List of sitting judges of the Supreme Court of India

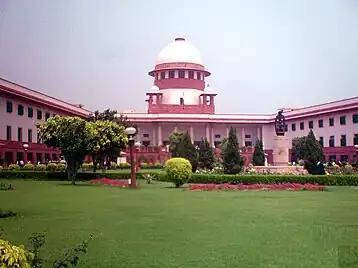

The Supreme Court of India is the highest court in the country. The maximum possible strength is 34. According to the Constitution of India, the judges of the Supreme Court must retire at the age of 65. There are currently 33 judges (including the Chief Justice) in the Supreme Court of India.